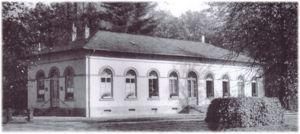
François Blanc, surnommé « le magicien de Homburg » ou « le magicien de Monte-Carlo », né le 12 décembre 1806 à Courthézon et mort le 27 juillet 1877 à Loèche-les-Bains, est un homme d'affaires et promoteur immobilier français, organisateur de jeux de hasard et fondateur entre autres de Monte-Carlo, du casino de Monte-Carlo et de l'hôtel de Paris avec le prince Charles III de Monaco.